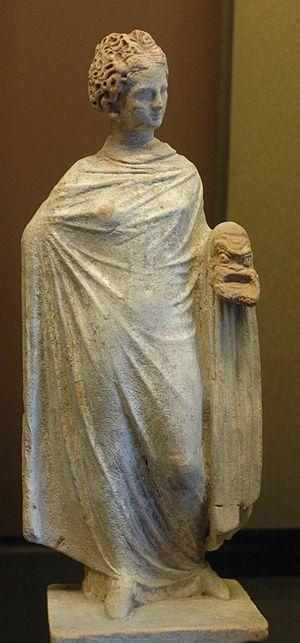
Femme tenant un masque de théâtre. Figurine en terre cuite de Tanagra, v. 325–300 av. J.-C.
Tanagra est une ancienne cité grecque de Béotie, à 20 km à l'Est de Thèbes, près de la frontière avec l'Attique.